Maniac Mansion

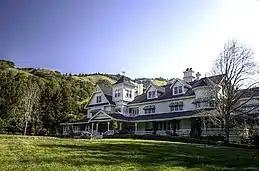
The Main House at Skywalker Ranch inspired the design of "Maniac Mansion"s setting.

Initially, Gilbert and Winnick struggled to choose a gameplay genre for "Maniac Mansion". While visiting relatives over Christmas, Gilbert saw his cousin play "King's Quest: Quest for the Crown", an adventure game by Sierra On-Line. Although he was a fan of text adventures, this was Gilbert's first experience with a graphic adventure, and he used the holiday to play the game and familiarize himself with the format. As a result, he decided to develop his and Winnick's ideas into a graphic adventure game.